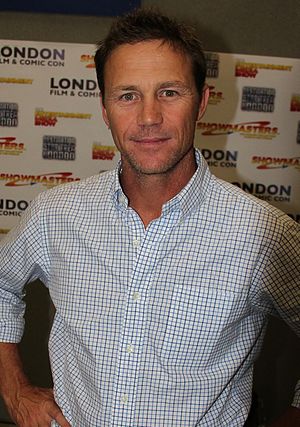
Brian Krause
Krause ved London Film and Comic Convention i 2012.
Brian Jeffrey Krause er en amerikansk skuespiller, der er bedst kendt for sin rolle som Leo Wyatt i tv-serien Heksene fra Warren Manor Hvor han var gift med en af heksene og det hele er meget kompliceret. Han var med til skrive historien til afsnit 20 i sæson 5, sammen med nogle andre. Sammen med eks-konen Beth har Brian sønnen, Jamen. I dag bor Brian i Los Angeles.